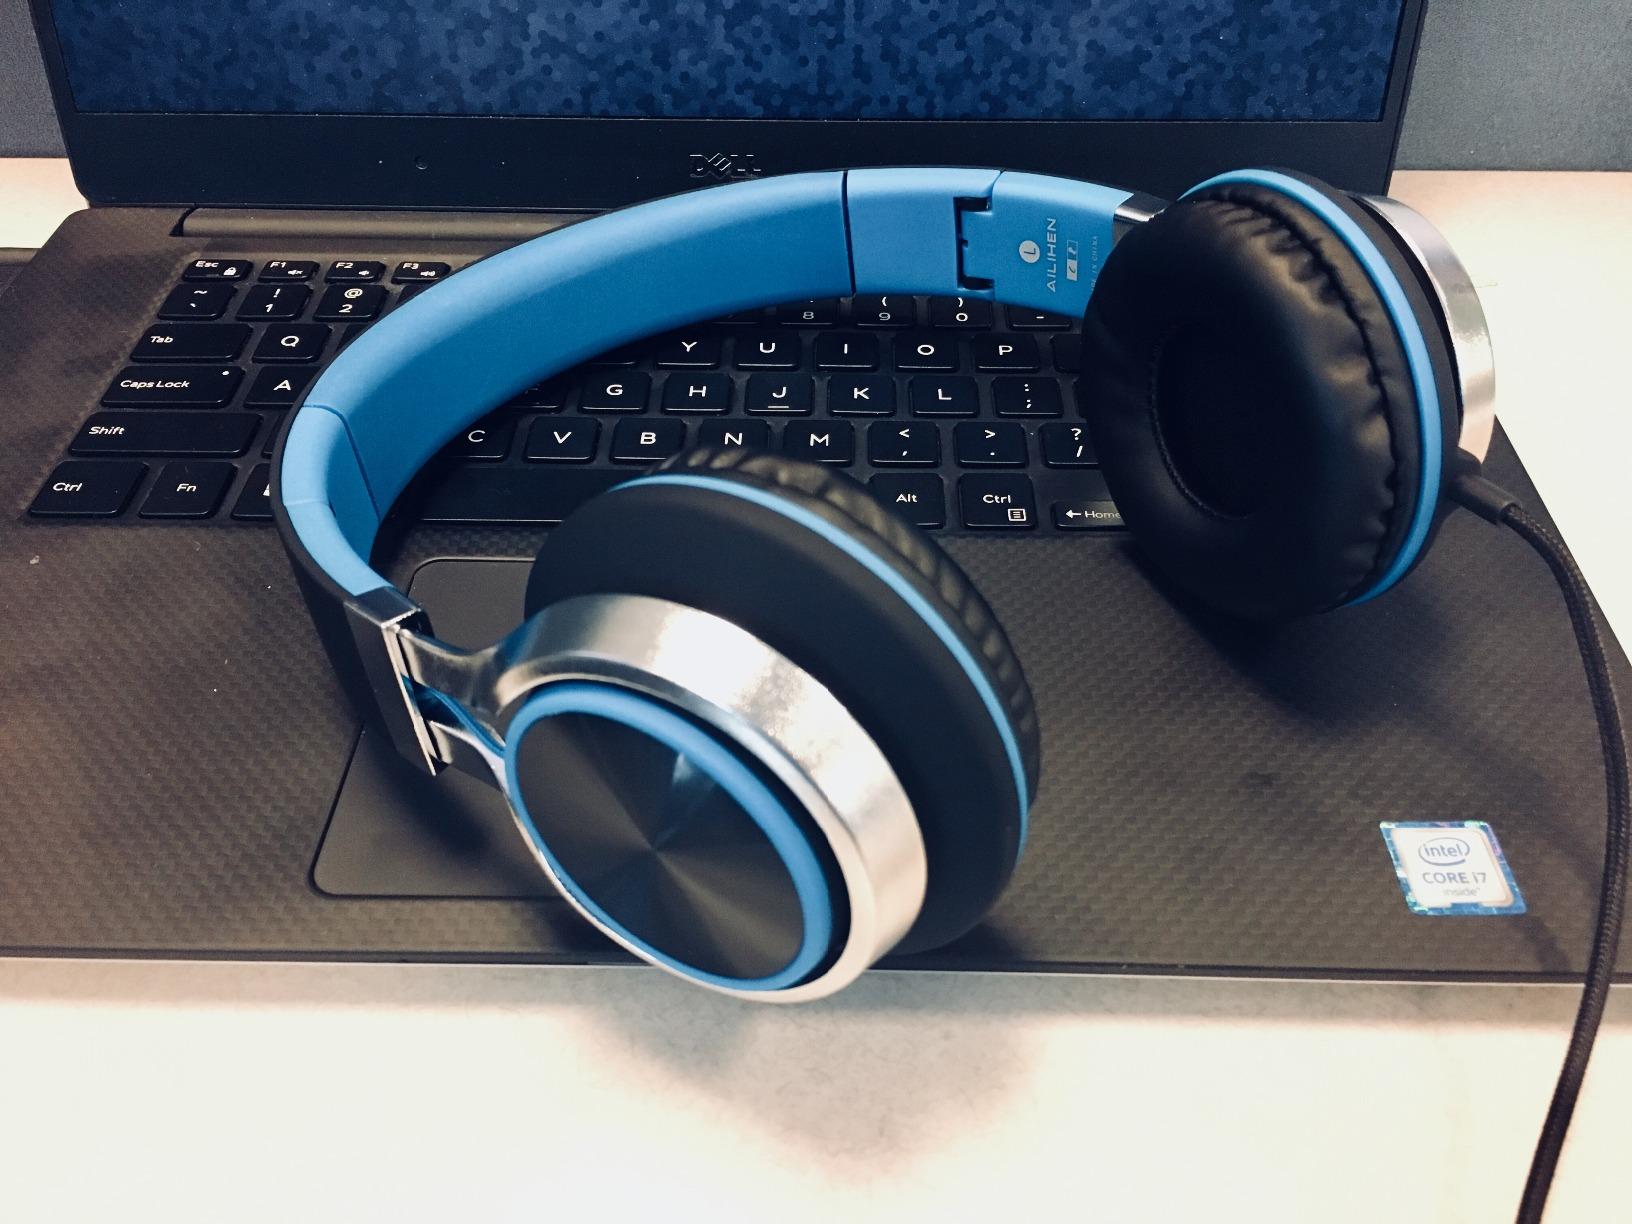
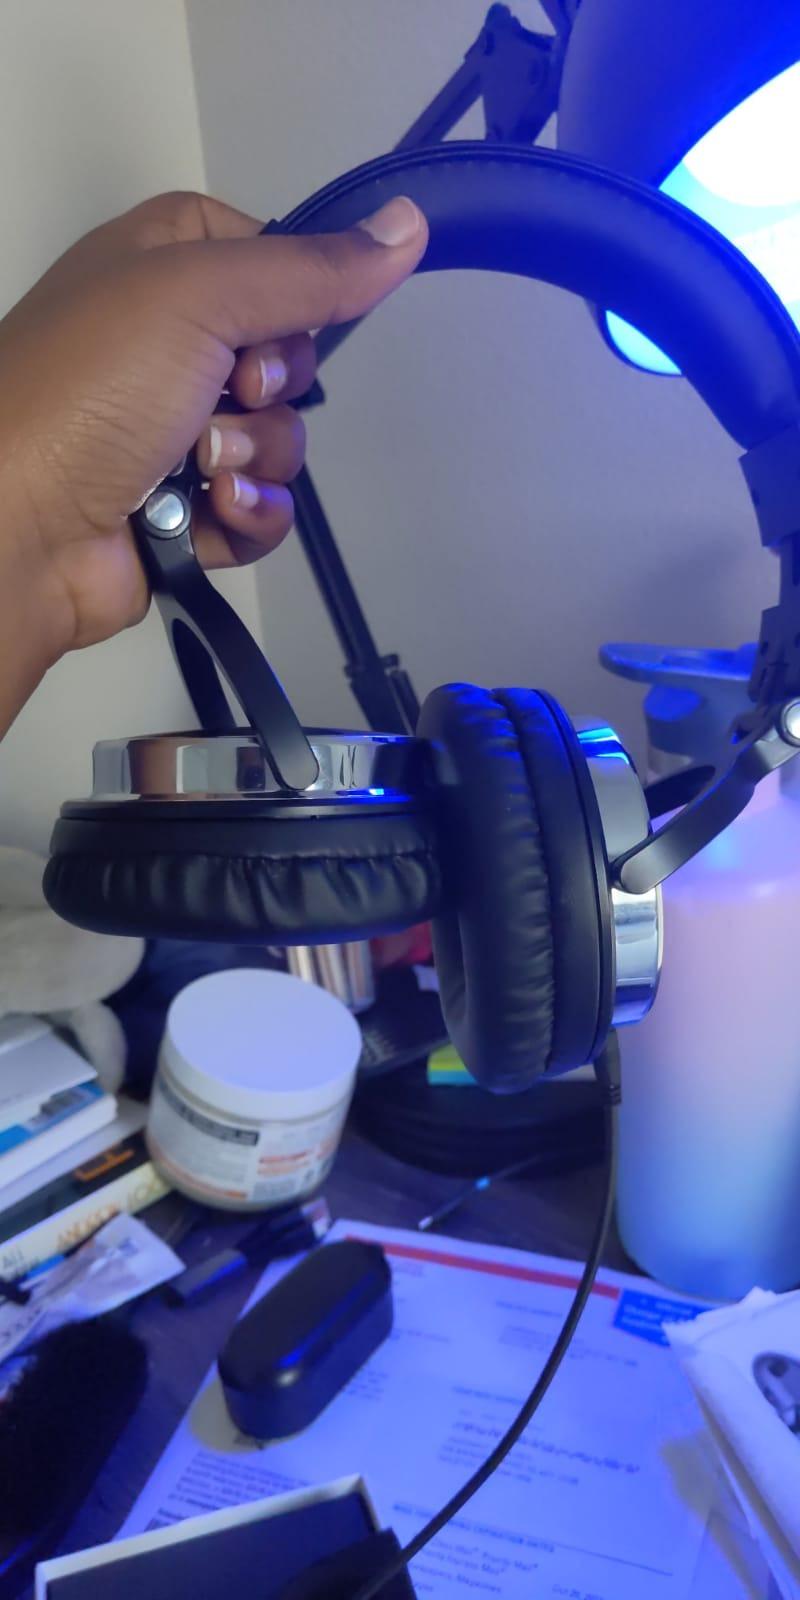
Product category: headphones
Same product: no